Pattern Blocks

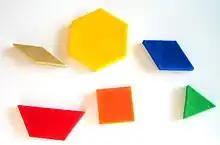
Plastic Pattern Blocks

Pattern Blocks are a set of mathematical manipulatives developed in the 1960s. The six shapes are both a play resource and a tool for learning in mathematics, which serve to develop spatial reasoning skills that are fundamental to the learning of mathematics. Among other things, they allow children to see how shapes can be composed and decomposed into other shapes, and introduce children to ideas of tilings. Pattern blocks sets are multiple copies of just six shapes: